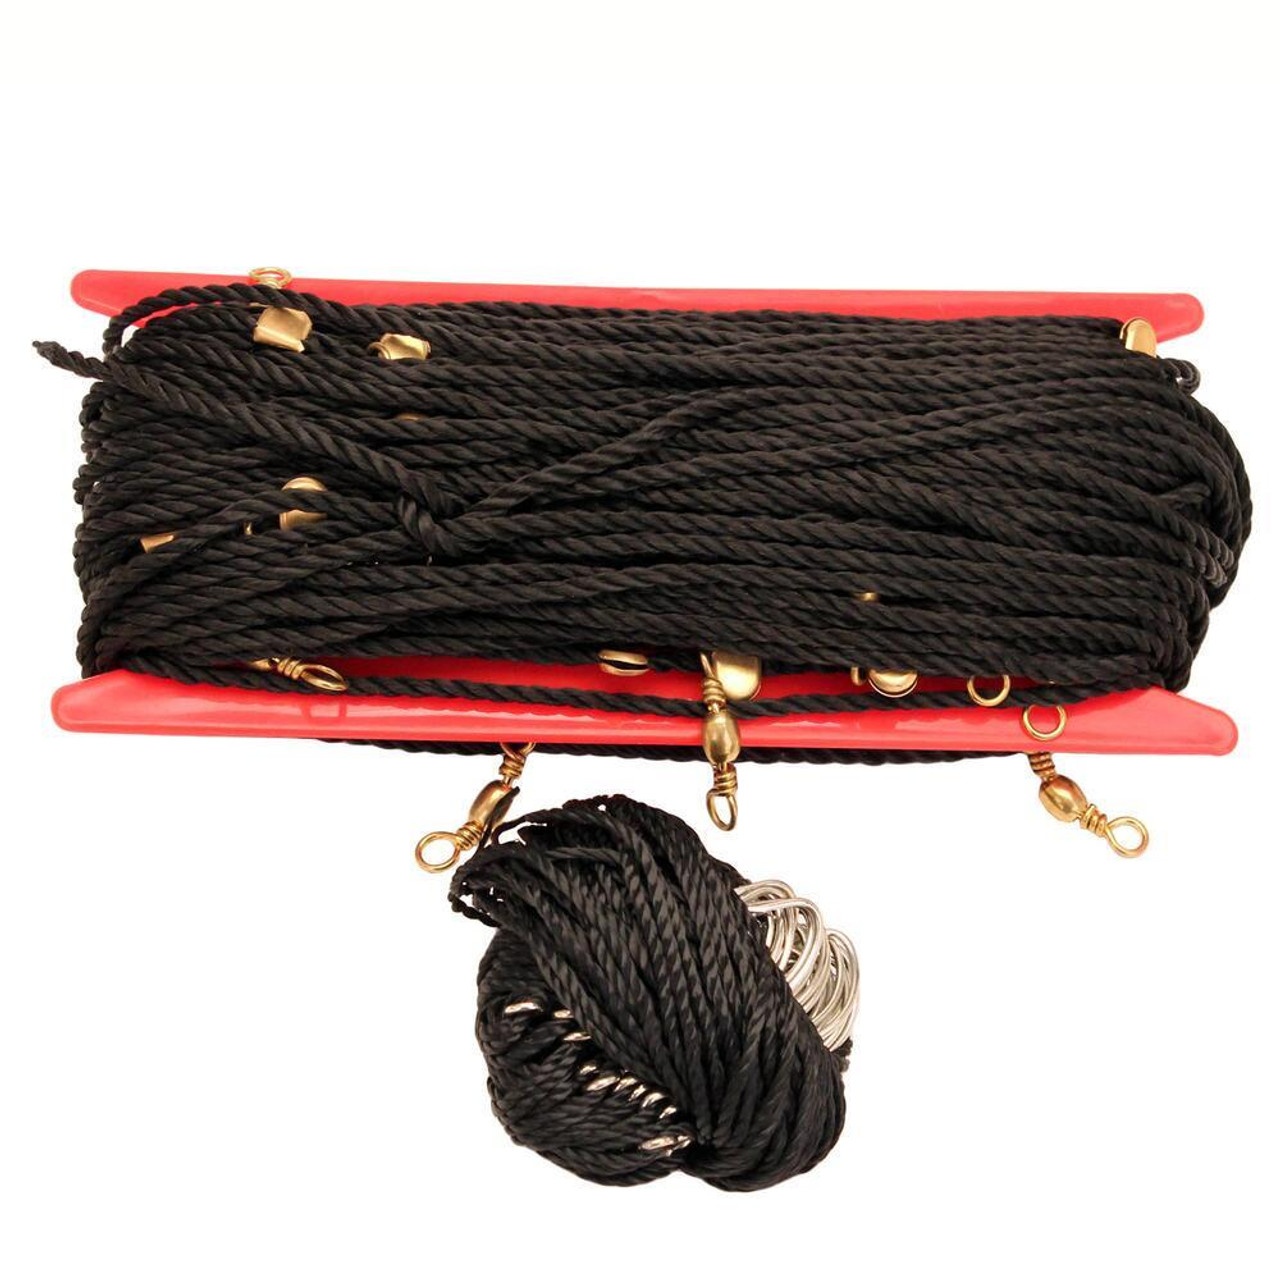
Eagle Claw Trotline 120' Fishing Line with 25 Size 3/0 Hooks Black
Brand: Eagle Claw
On a slow fishing day in the 1920's, Drew McGill encountered a bird of prey that caused him to rethink the shape of the common fishhook. Now over 90 years later, Eagle Claw continues to carry on a legacy of integrity, honesty, and American heritage. As the last hook in the world to be manufactured in the United States, Eagle Claw offers an extremely price competitive product without compromising quality or attention to detail.
Category: Sporting Goods > Outdoor Recreation > Fishing > Fishing Tackle > Fishing Hooks > Single Fishing Hooks